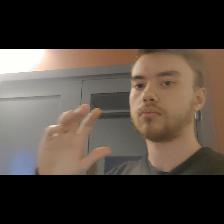
Label: Human